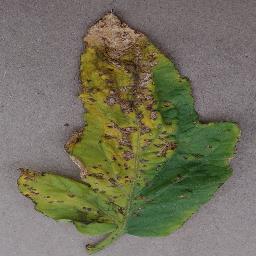
Label: Tomato___Bacterial_spot